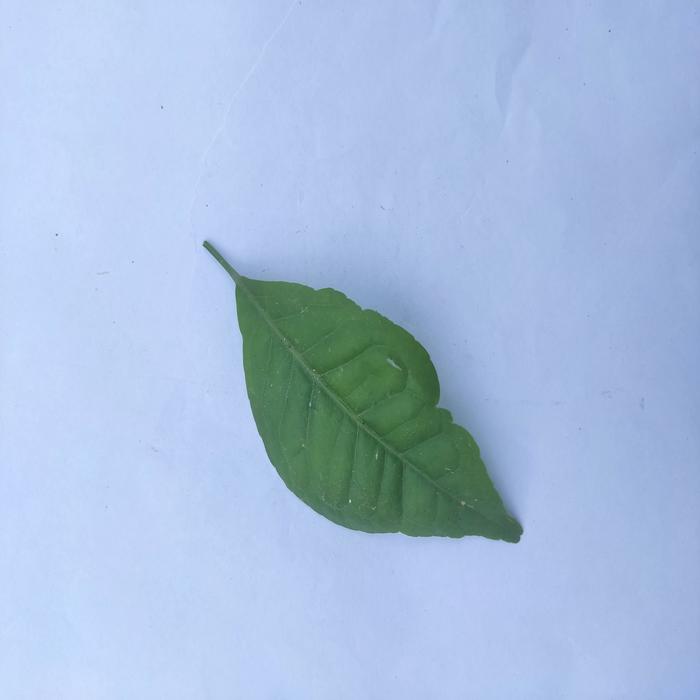
Crop: Aegle Marmelos
Leaf condition: Healthy_Leaf